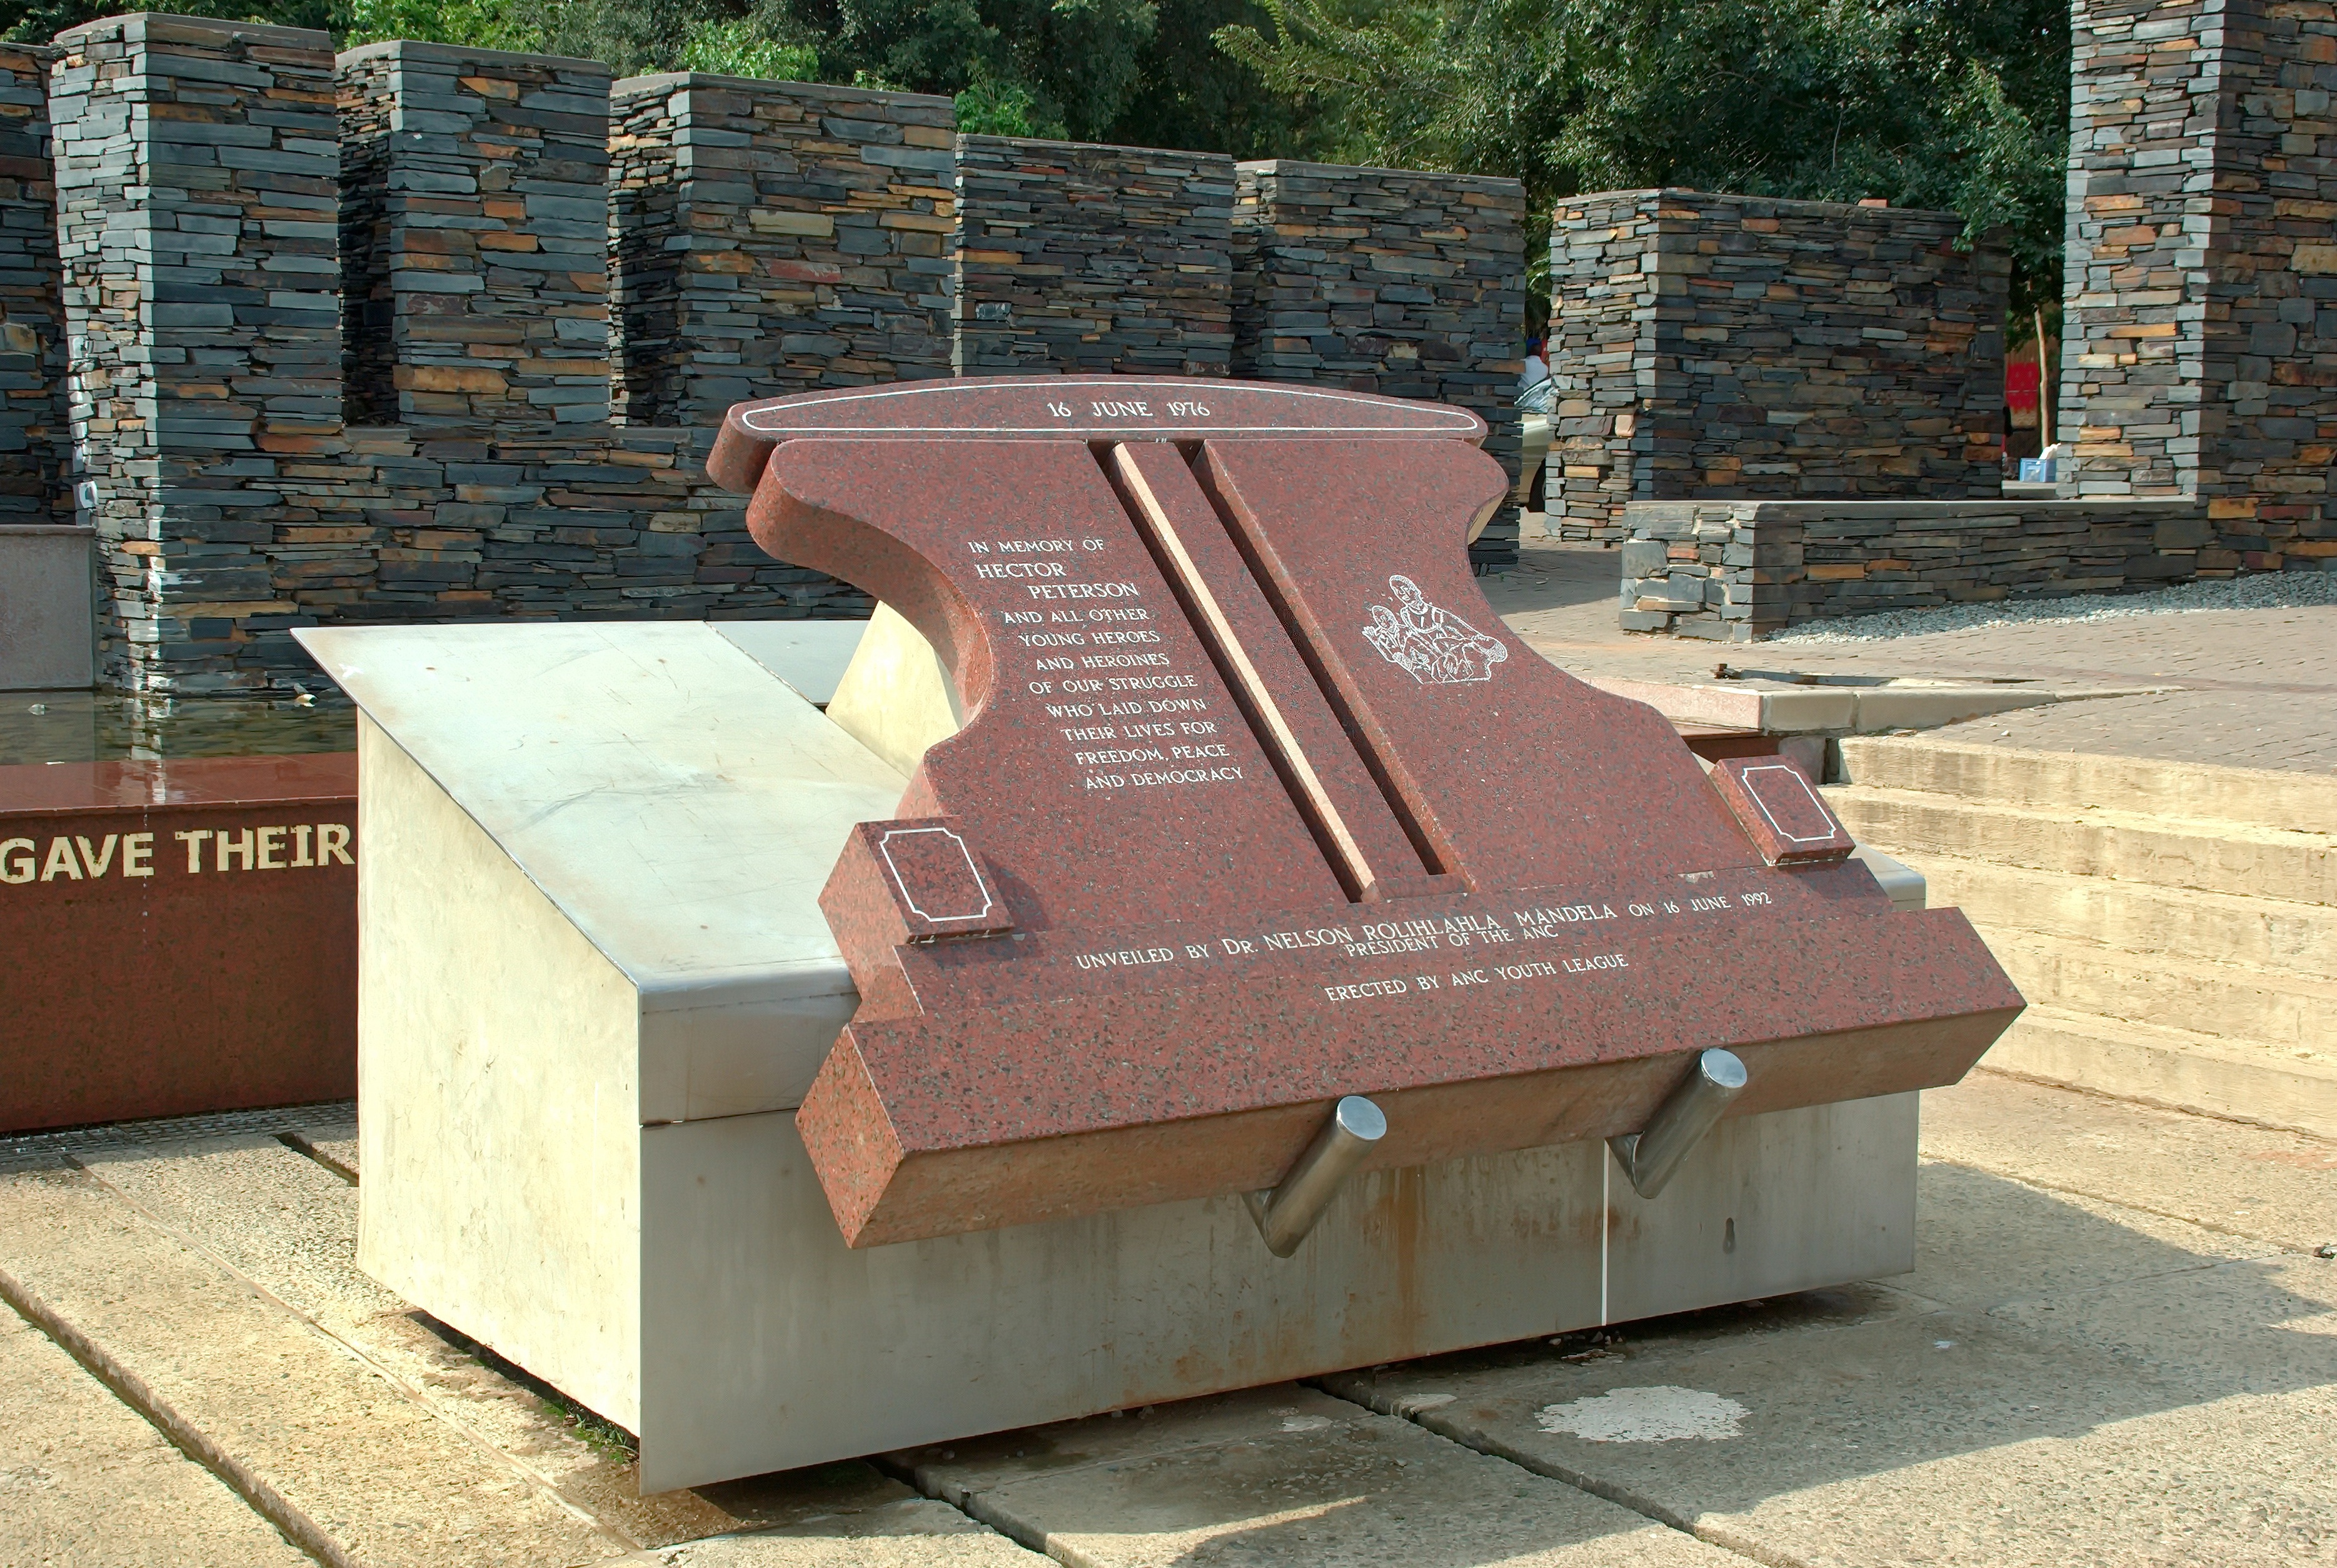
wood, monument, memory, furniture, brick, sculpture, memorial, tribute, south africa, man made object, soweto, apartheid